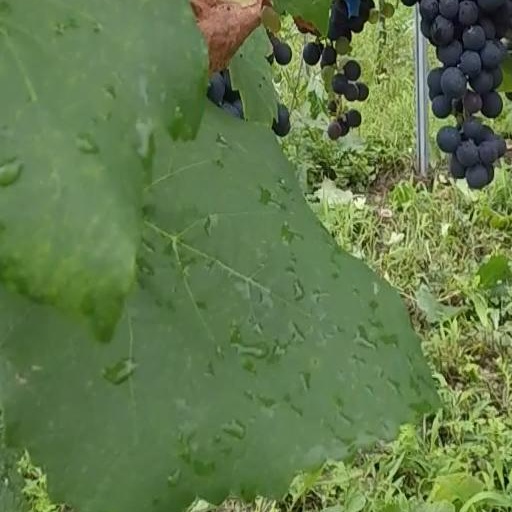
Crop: grape